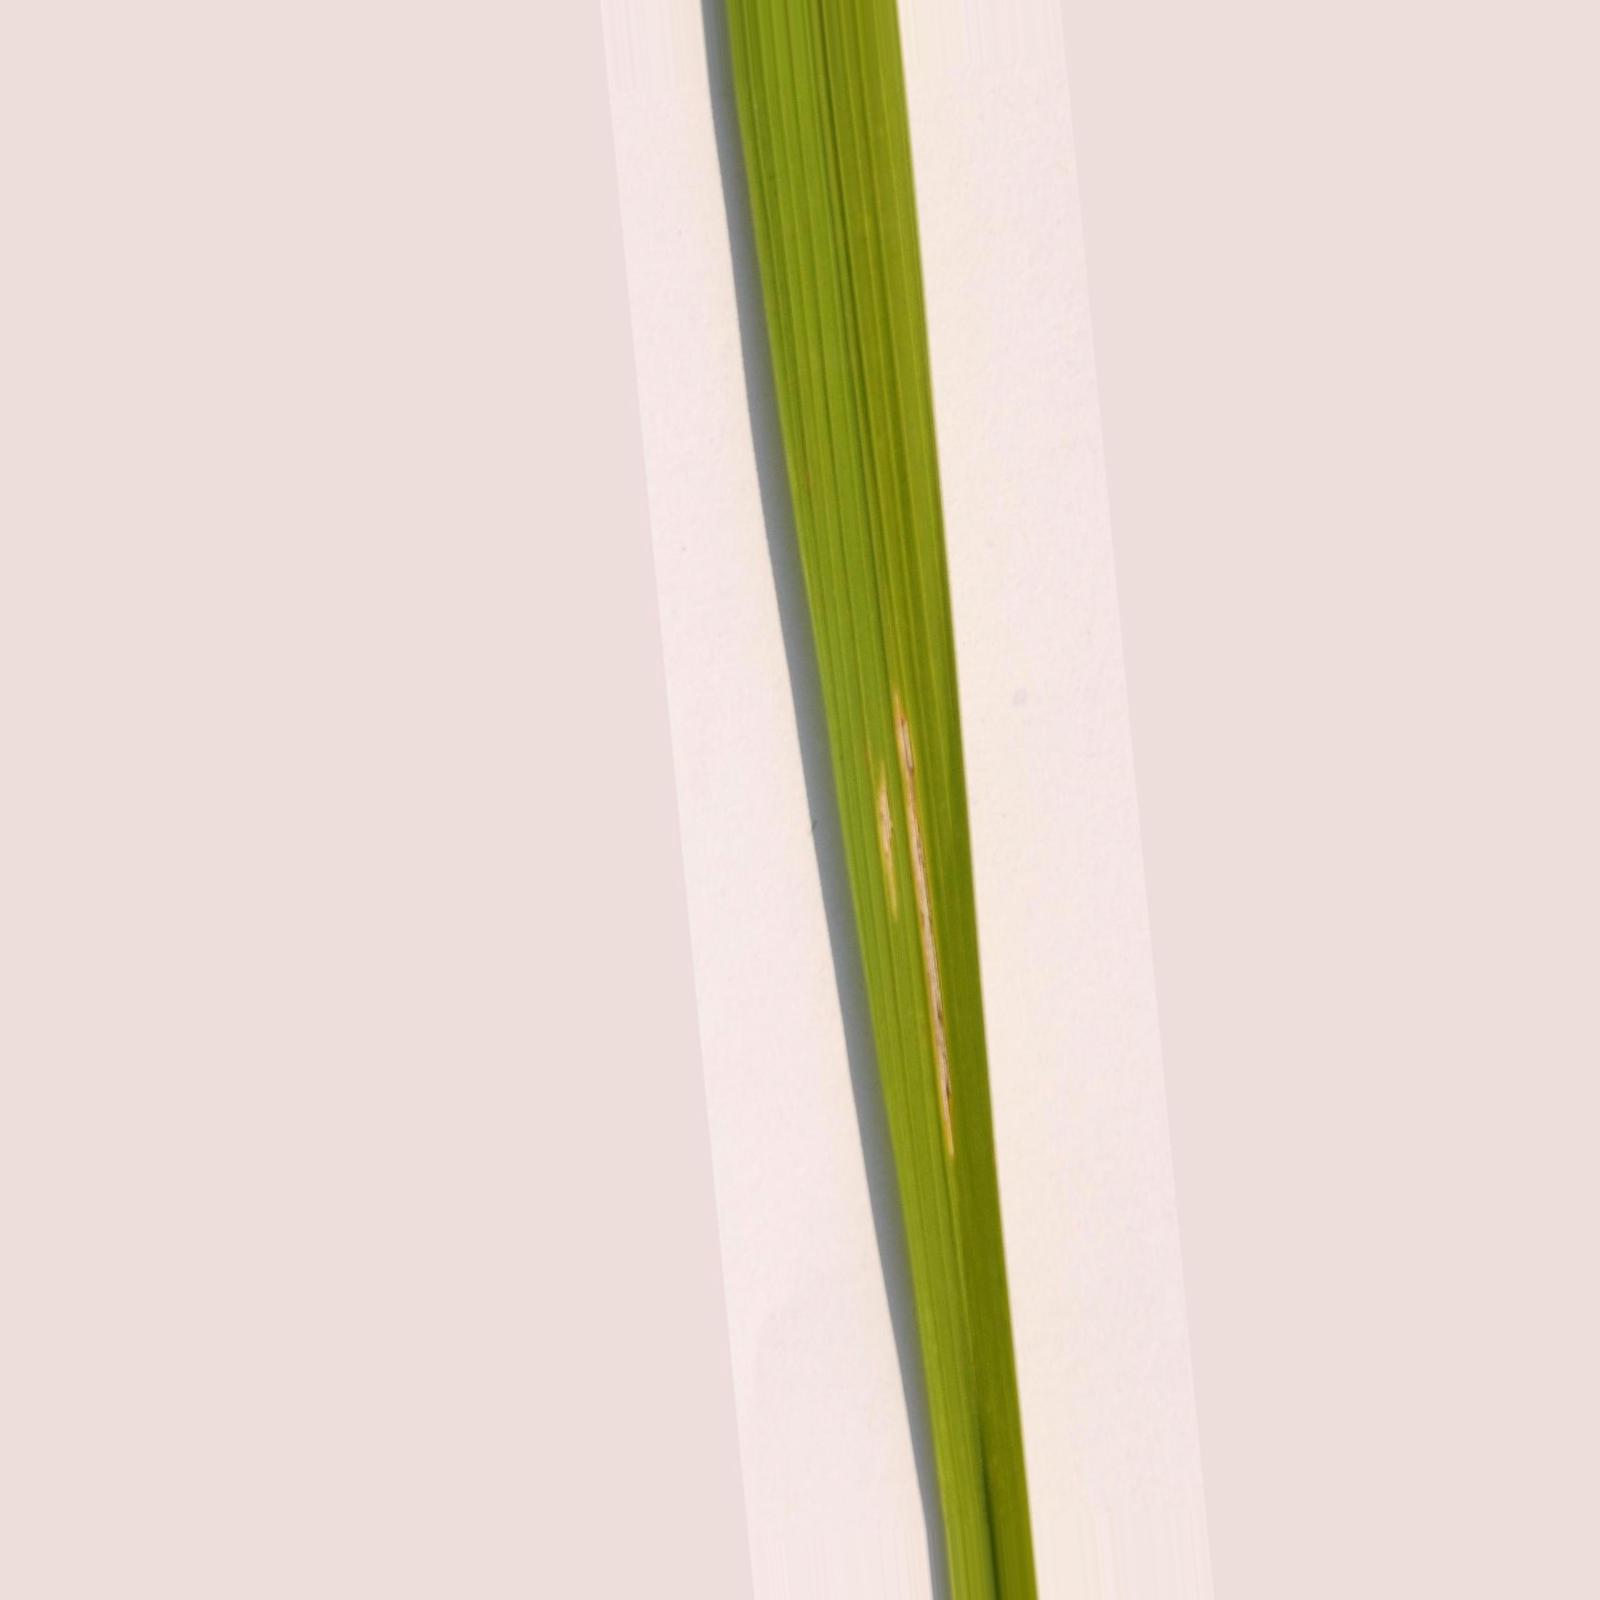
Nhãn: Bệnh Bạc lá (Bacterial leaf blight)